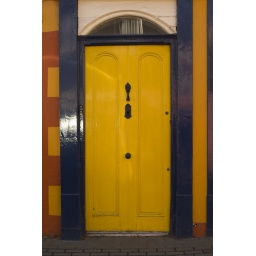
A colorful door in Kinsale.